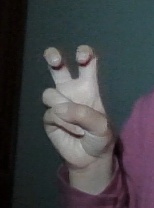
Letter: toot